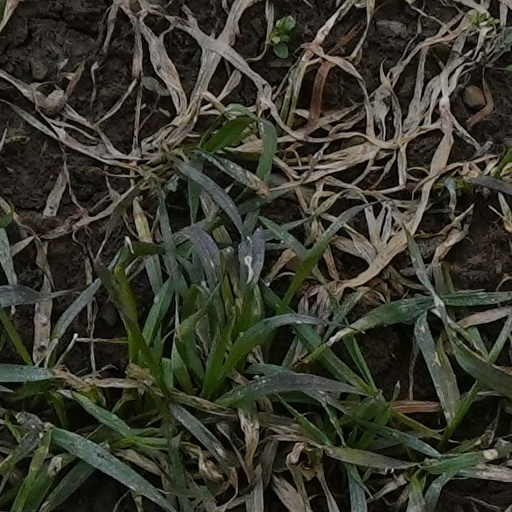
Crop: wheat